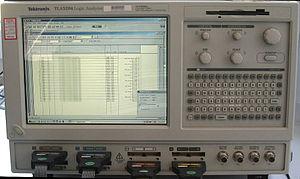
L’analyseur logique est un outil de mesure permettant de connaître au fil du temps l'évolution binaire des signaux sur plusieurs voies logiques : bus de données, entrées-sorties d'un microcontrôleur ou d'un microprocesseur.